Selim Mouzannar

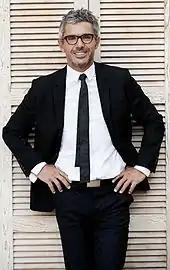
Selim Mouzannar in 2012

2011, Selim is nominated as one of the best 5 jewelry designers of the year by Elle Style Awards during a ceremony held in Istanbul, Turkey.